James Forsyth (Australian politician)

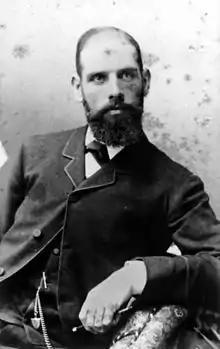

James Forsyth (1852 – 14 October 1927) was a company director and member of the Queensland Legislative Assembly.